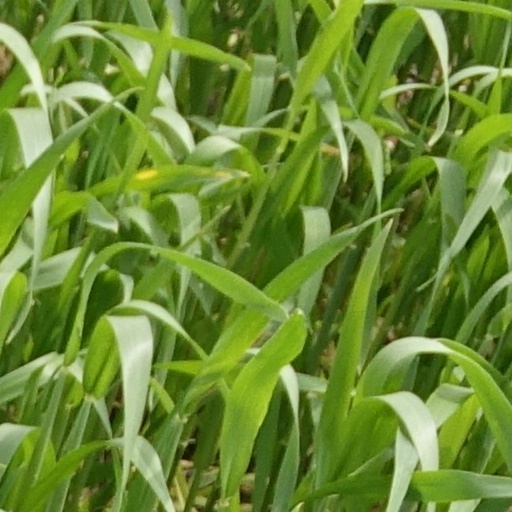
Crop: wheat